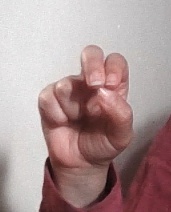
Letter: gaaf